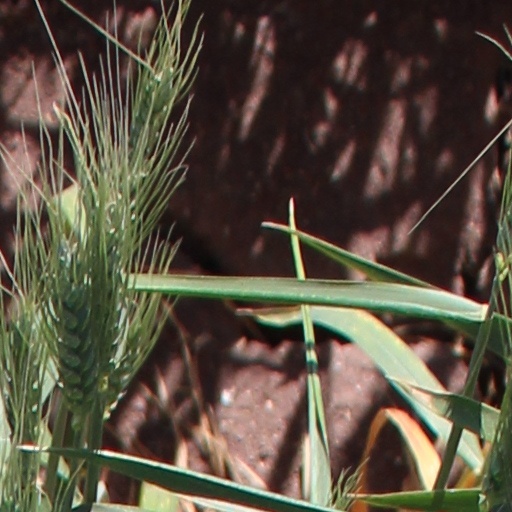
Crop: wheat